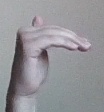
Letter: khaa